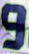
Number: 9